Cernunnos

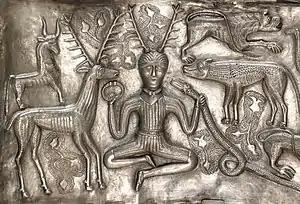
Cernunnos on the Gundestrup cauldron (plate A). He sits cross-legged, wielding a torc in one hand and a ram-horned serpent in the other.

Cernunnos is a Celtic god whose name is only clearly attested once, on the 1st-century CE Pillar of the Boatmen from Paris, where it is associated with an image of an aged, antlered figure with torcs around his horns.